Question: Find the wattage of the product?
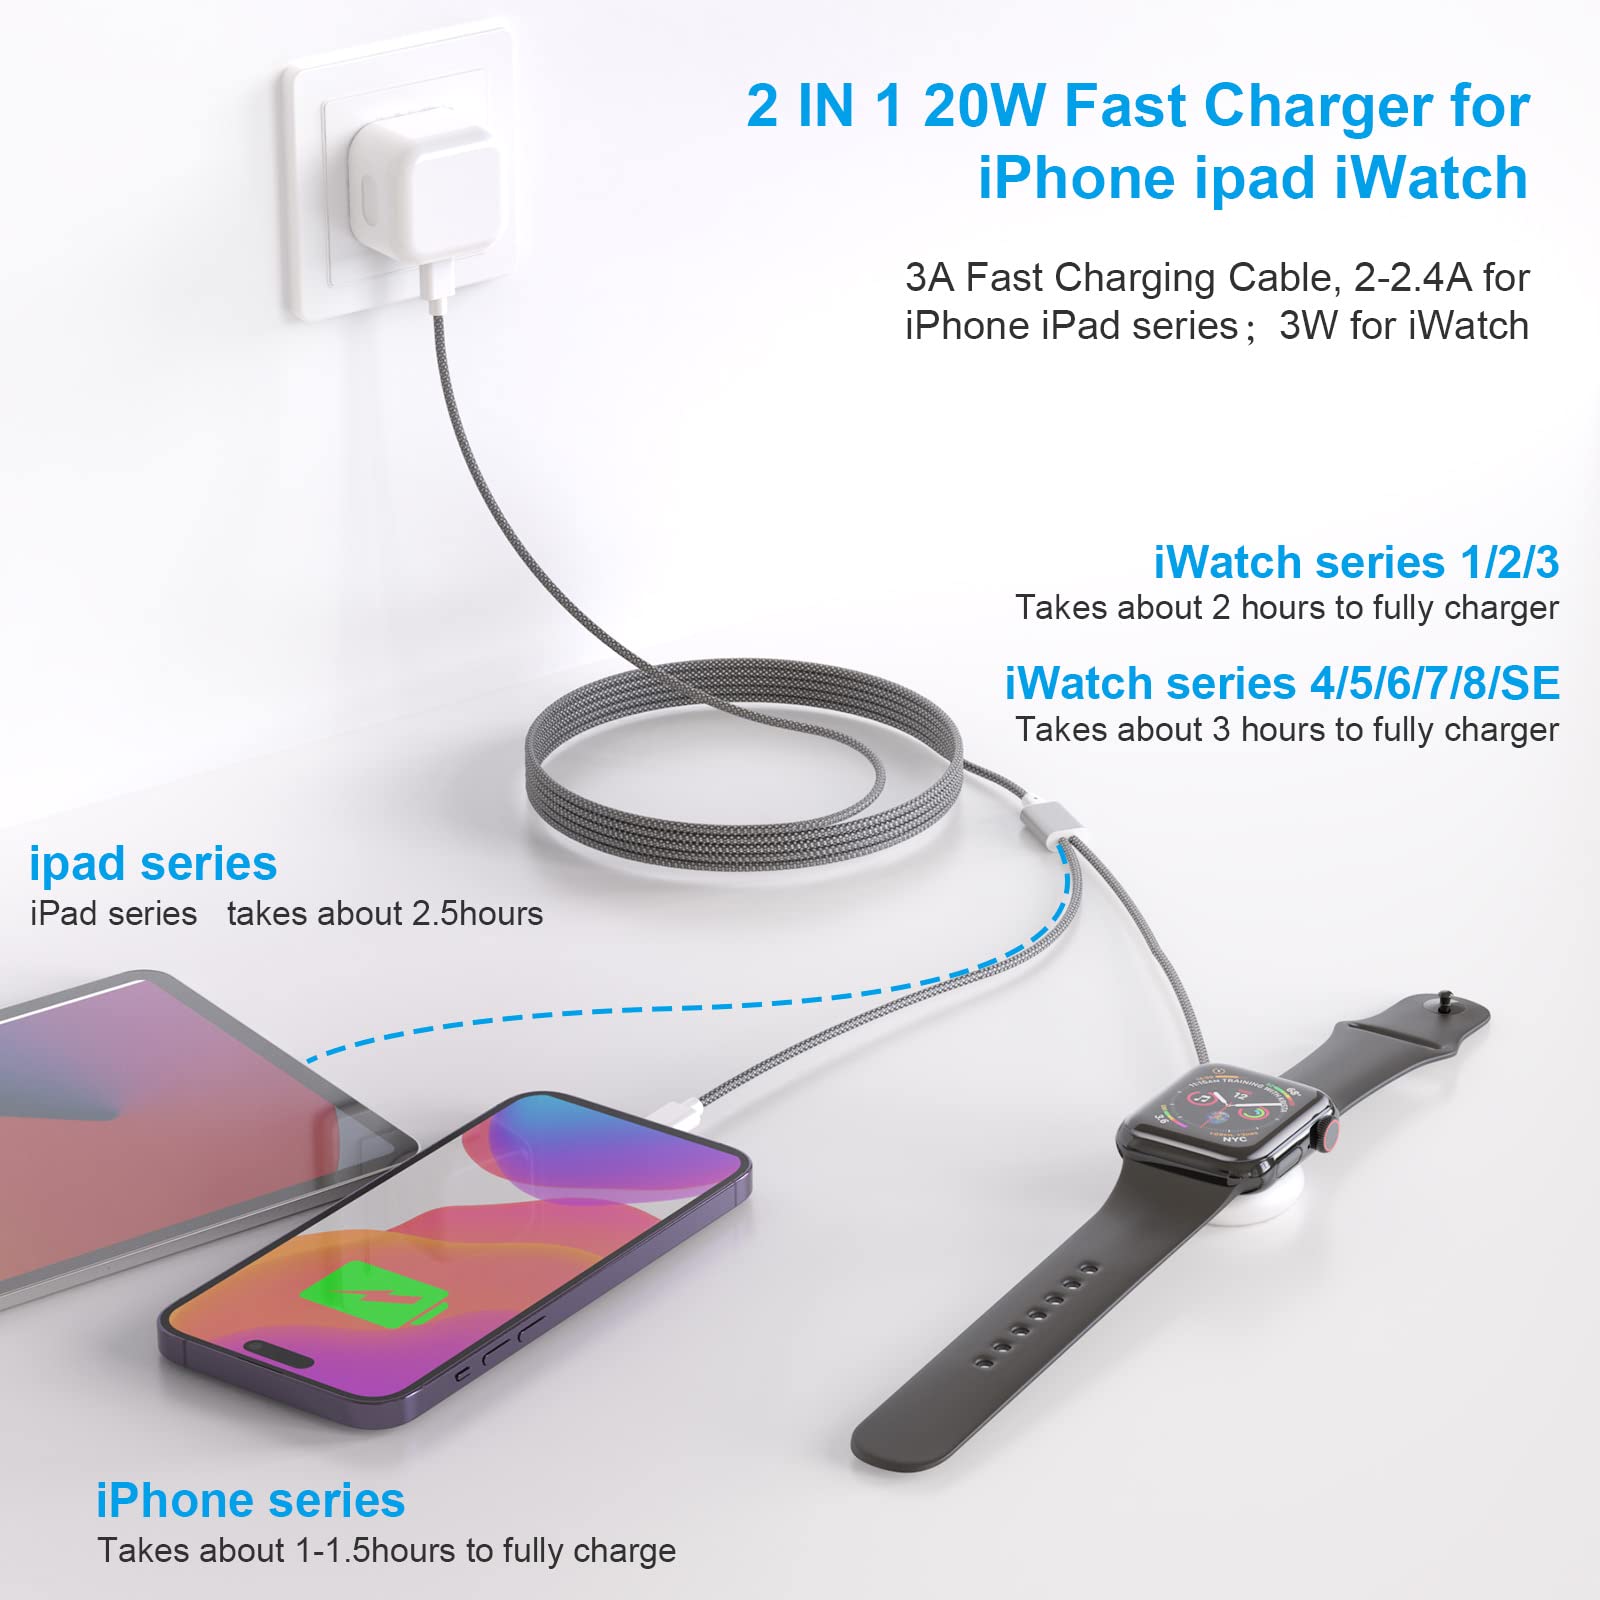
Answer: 3.0 watt